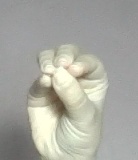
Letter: ha